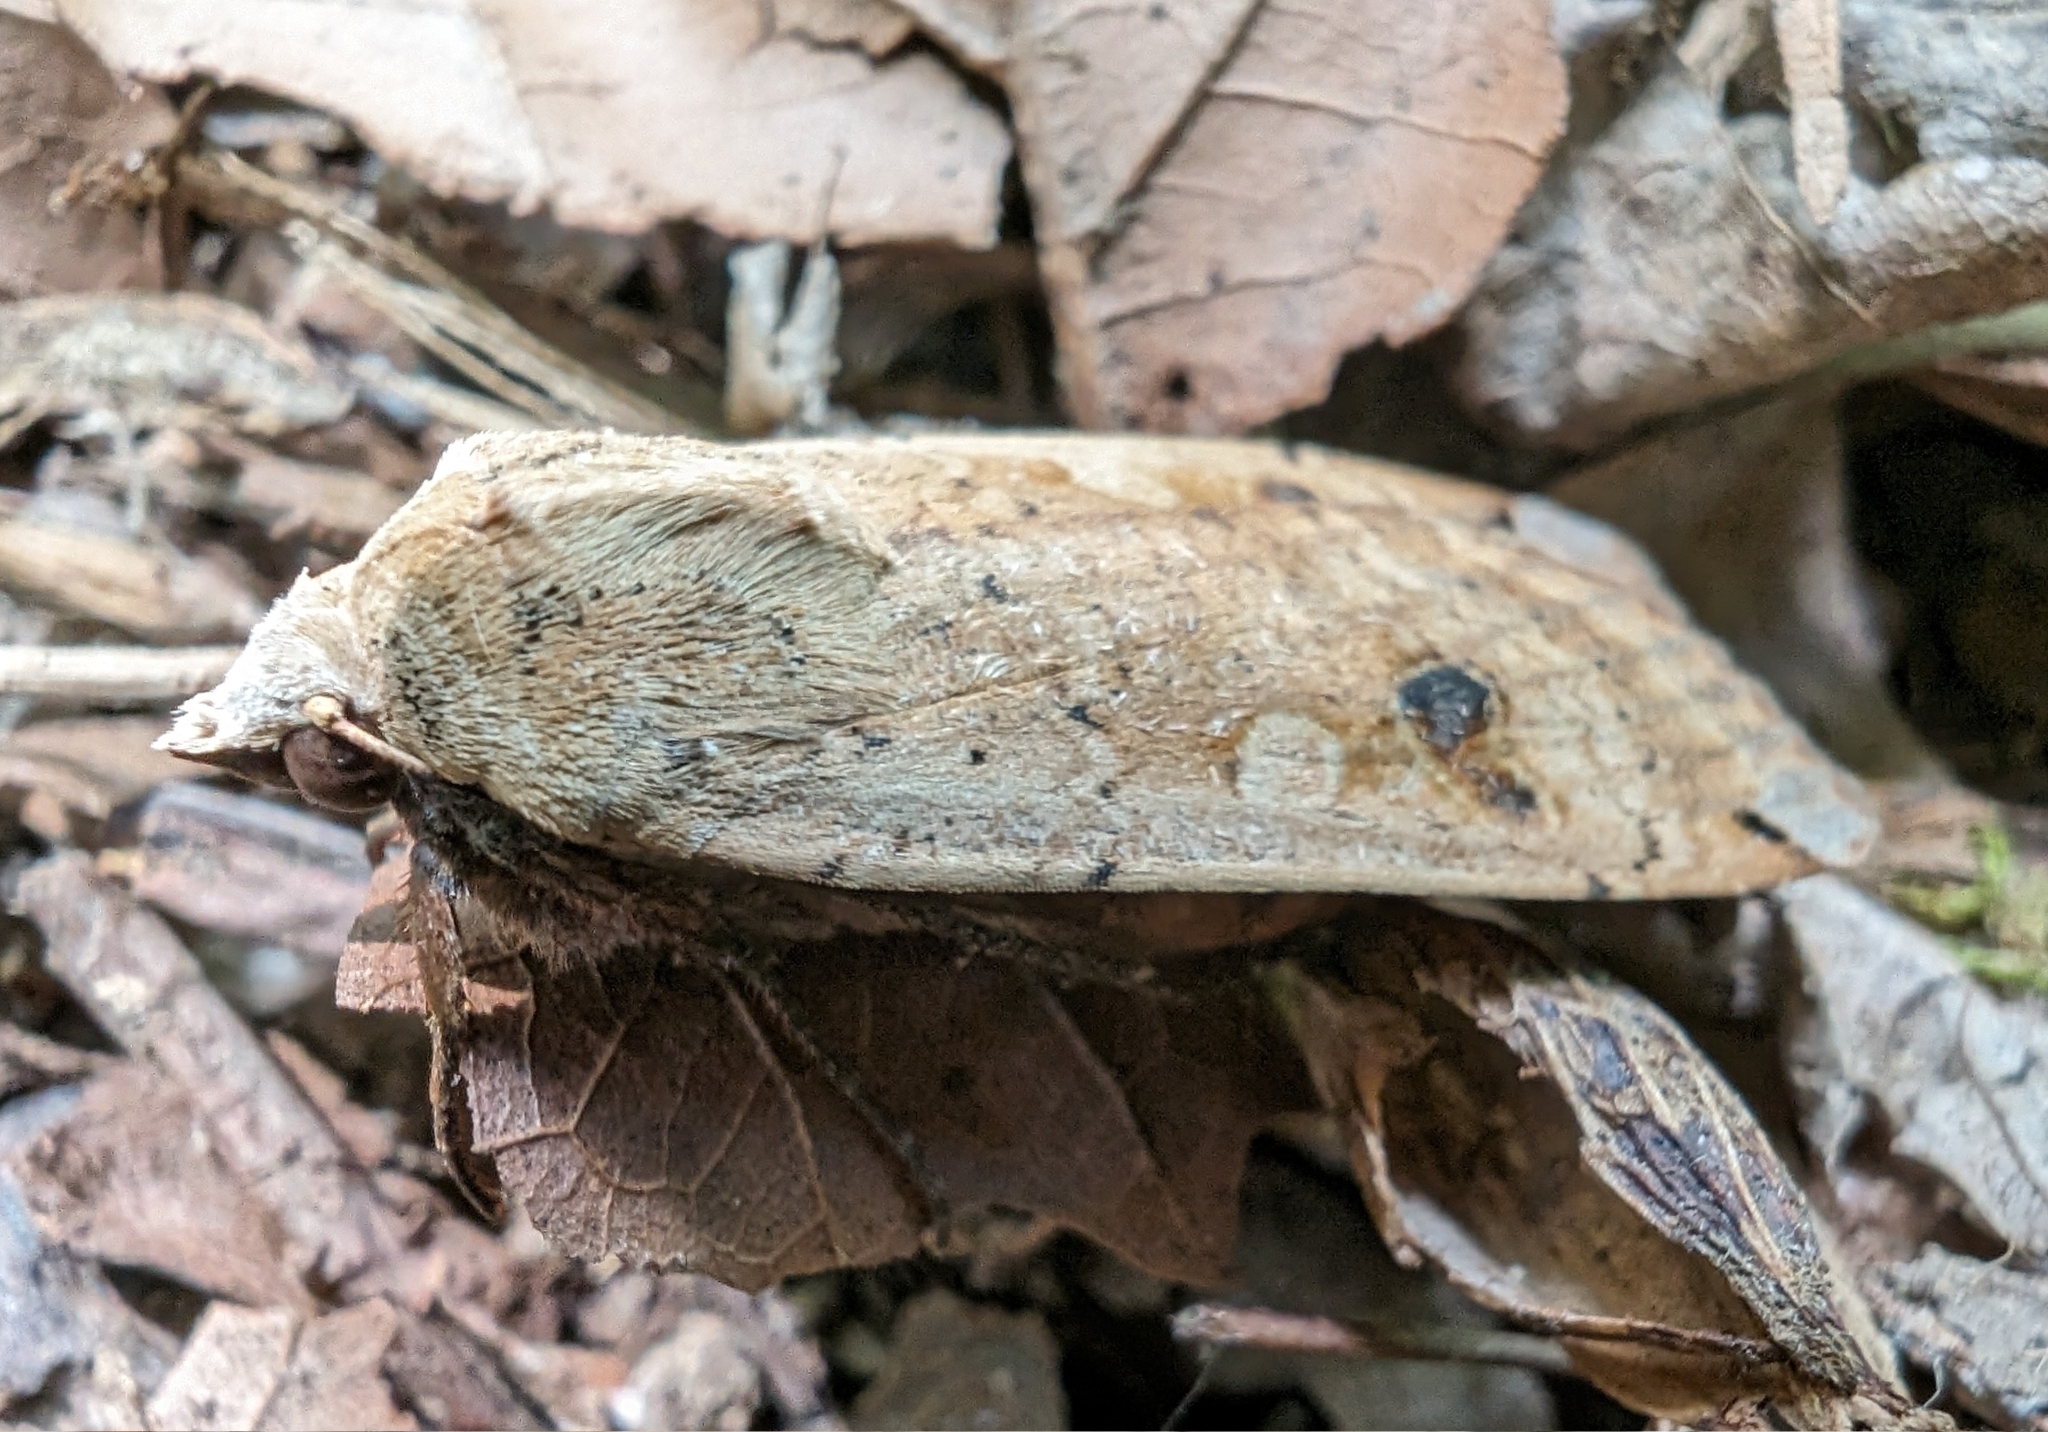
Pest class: cutworms